William Mason (poet)

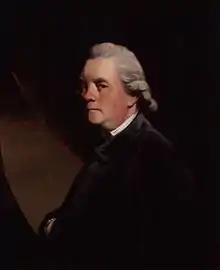
William Mason by William Doughty (oil on canvas, 1778)

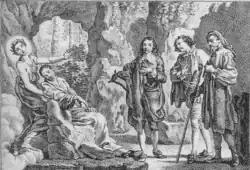
The death of Alexander Pope from "Museus," a threnody by Mason, published in 1747

William Mason (12 February 1724 – 7 April 1797) was an English poet, divine, amateur draughtsman, author, editor and gardener.